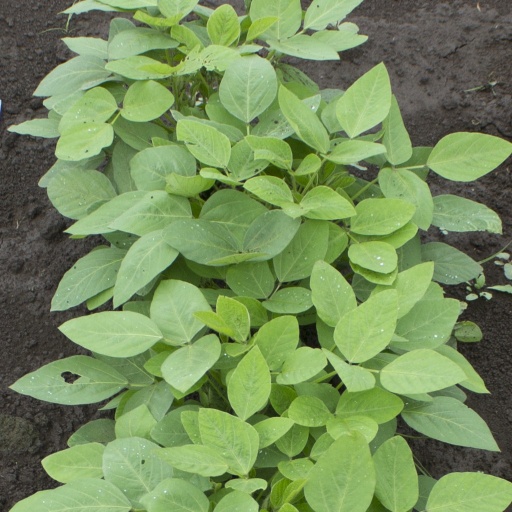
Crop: soybean